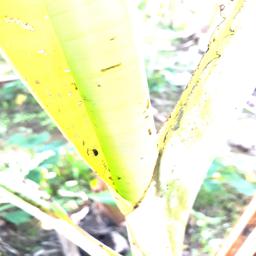
Label: BANANA APHIDS